Mdina

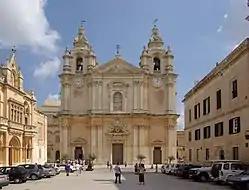
St. Paul's Cathedral

On 10 June 1798, Mdina was captured by French forces without much resistance during the French invasion of Malta. A French garrison remained in the city, but a Maltese uprising broke out on 2 September of that year. The following day, rebels entered the city through a sally port and massacred the garrison of 65 men. These events marked the beginning of a two-year uprising and blockade, and the Maltese set up a National Assembly which met at Mdina's Banca Giuratale. The rebels were successful, and in 1800 the French surrendered and Malta became a British protectorate.